Valentina Kuindzhi

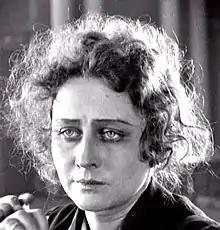
Valentina Kuindzhi in 1924

Valentina Efimovna Kuindzhi (born 24 August 1884 – 6 June 1969) was a Russian and Soviet stage and film actress.